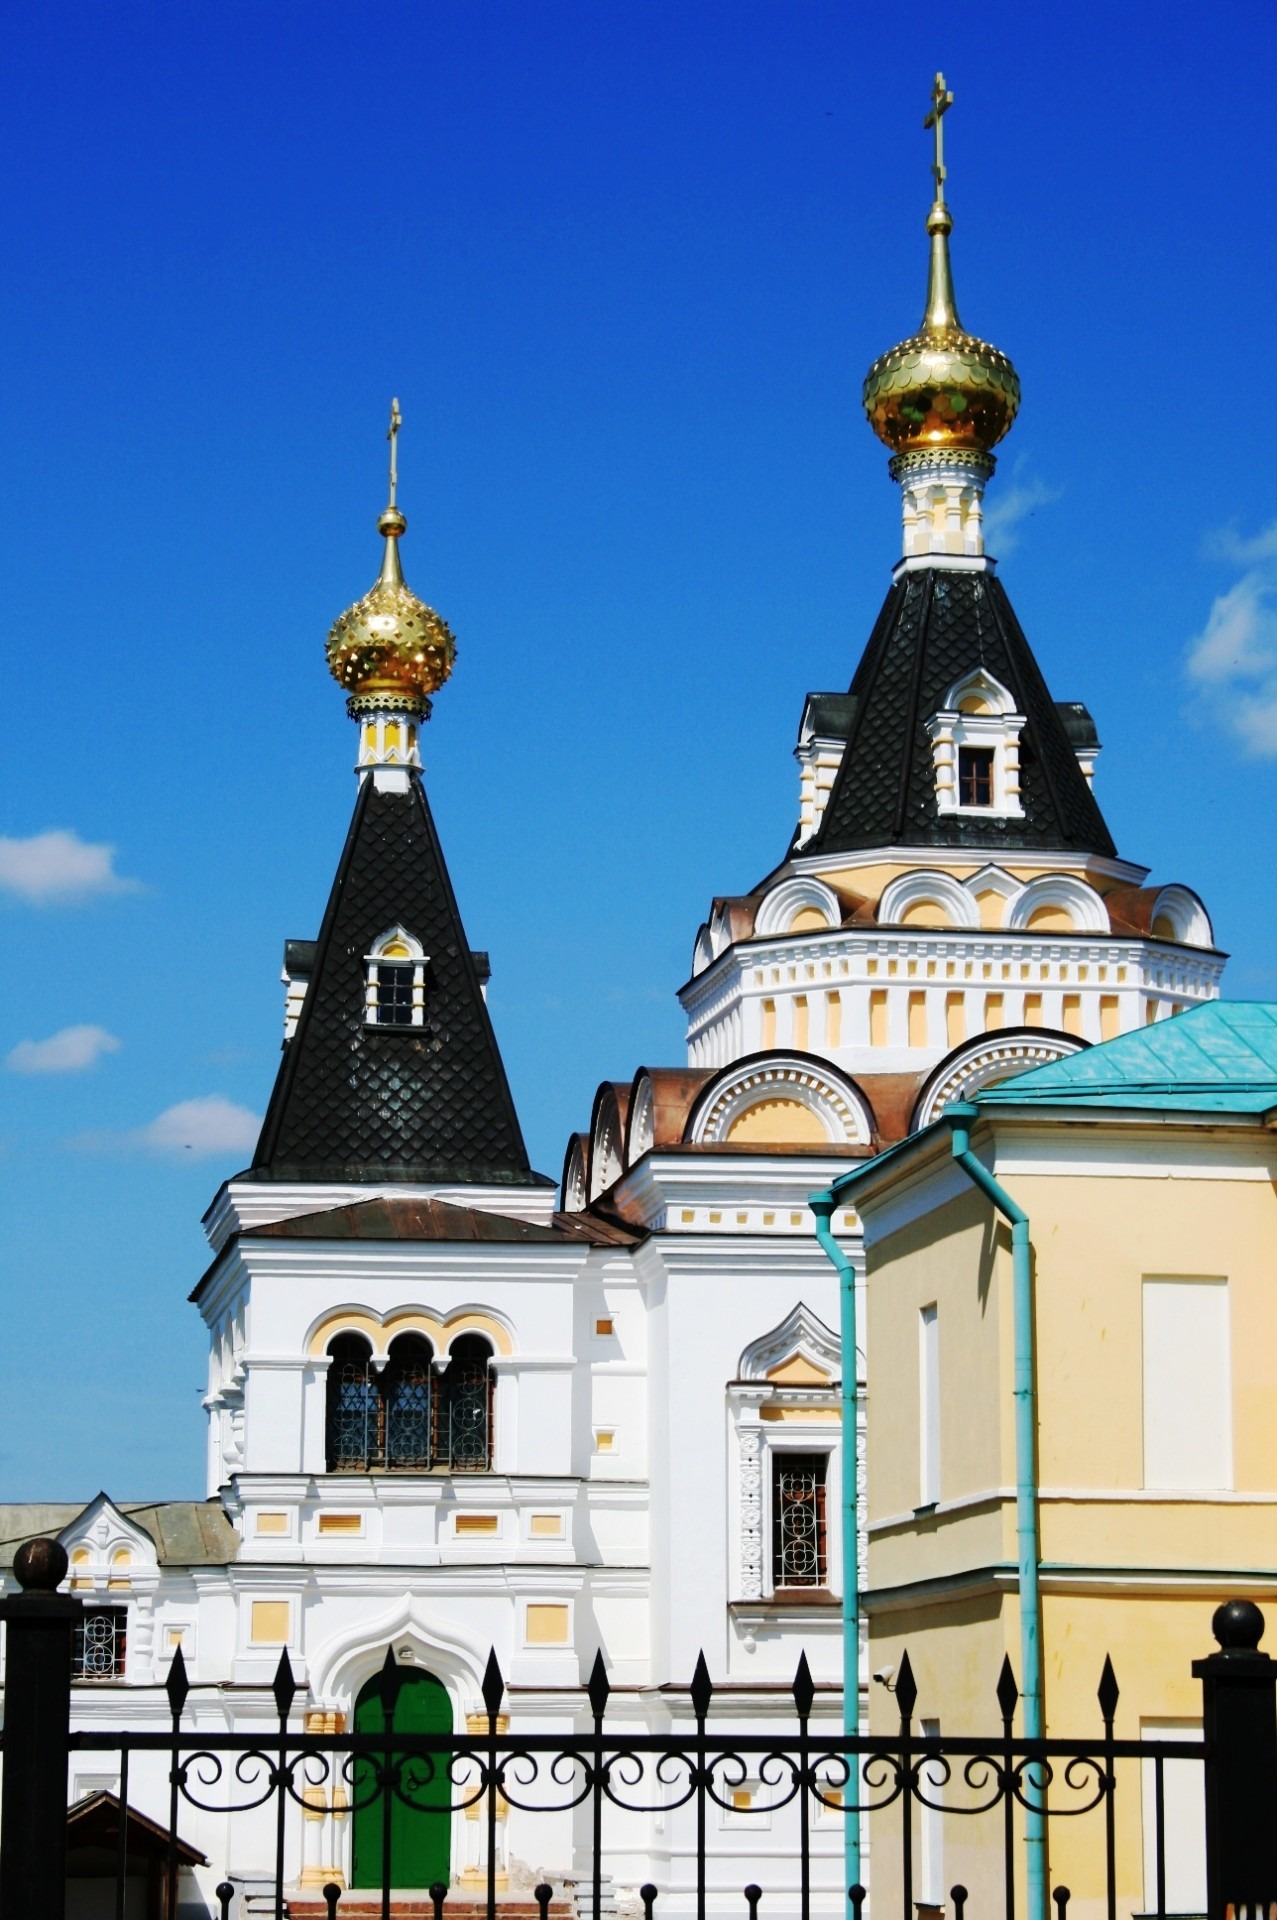
sky, town, building, tower, landmark, facade, church, cathedral, historic, place of worship, bell tower, white wall, towers, steeple, monastery, golden domes, onion domes, black tent roof, golden cupolas